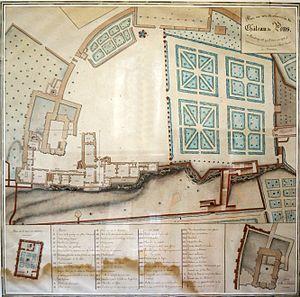
Visible au Musée archéologique de Pons. Plan Marsan de 1718.
Le donjon de Pons est situé dans la commune de Pons en Charente-Maritime. Cette tour est l'ancien donjon du château de Pons. Haut de 33 m, il est visible de très loin et constitue le symbole de la ville.